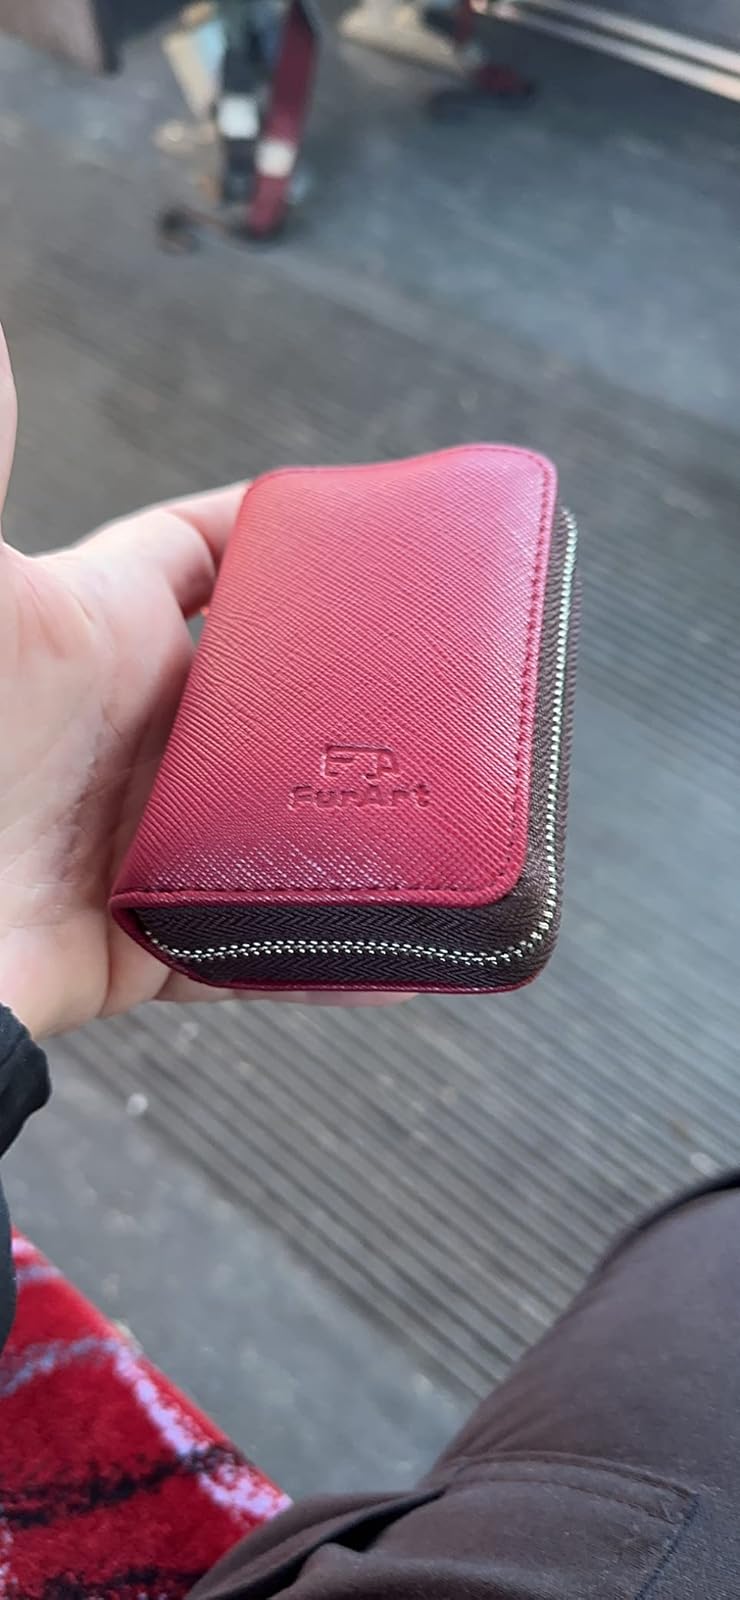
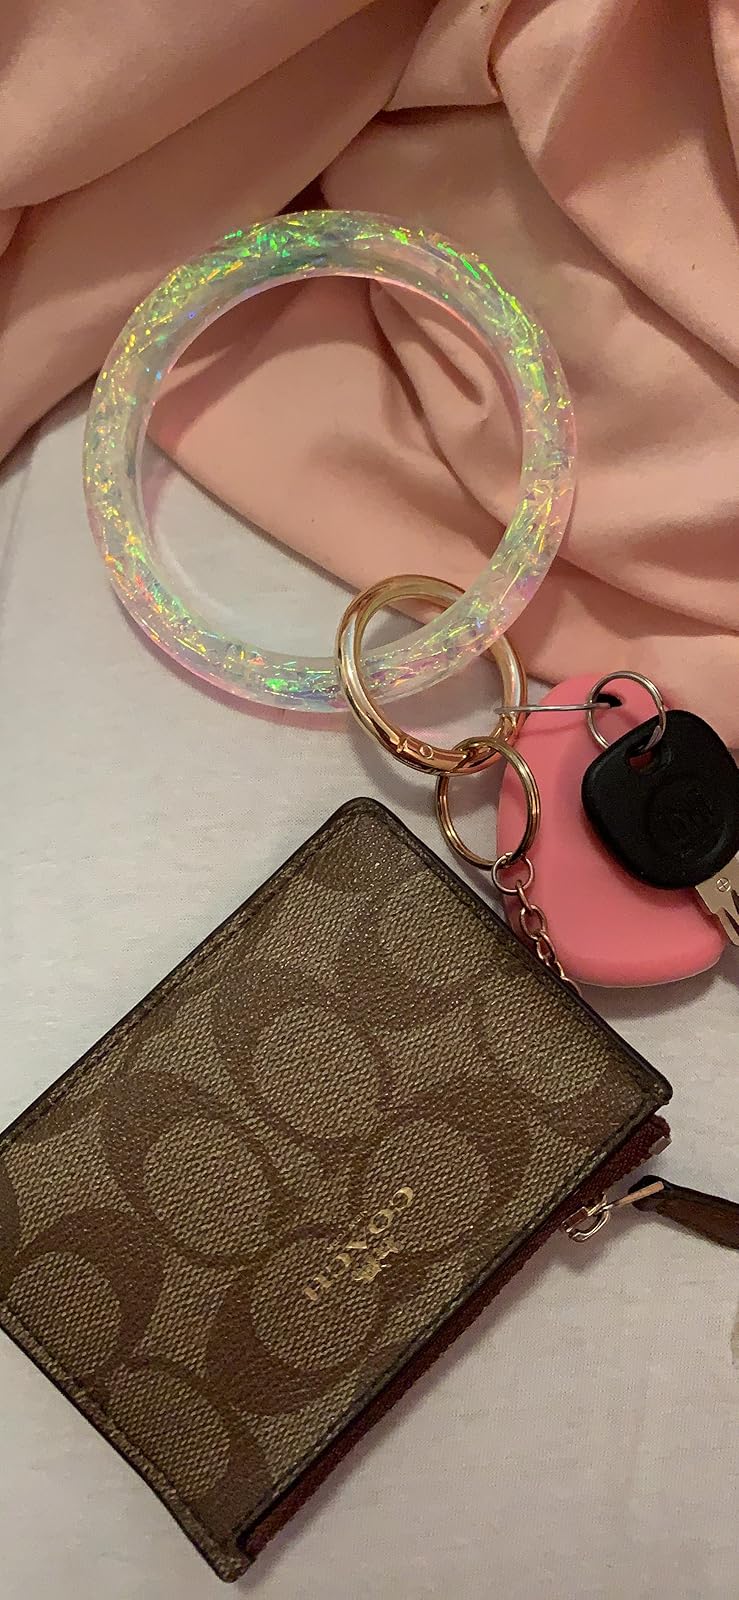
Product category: accessories_keychain
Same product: no